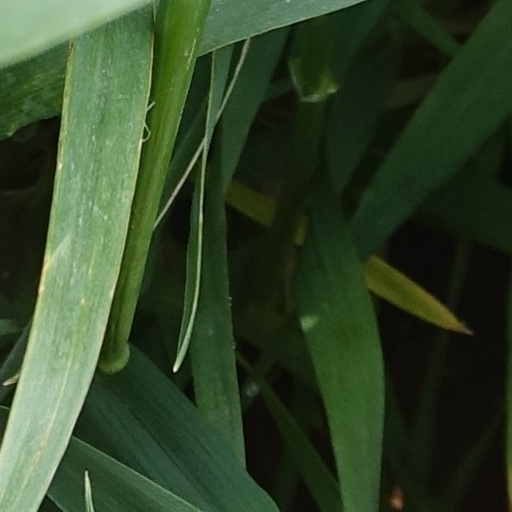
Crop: wheat